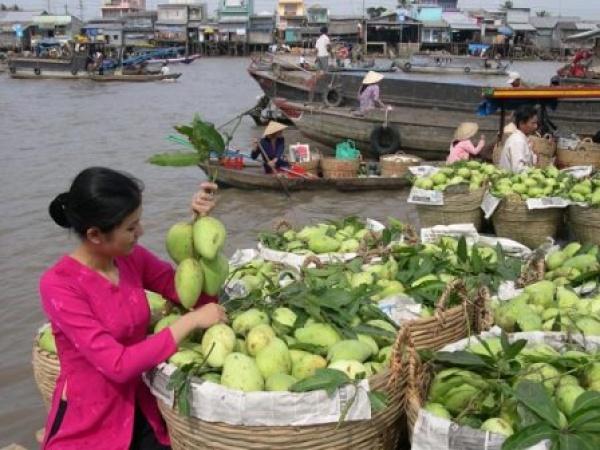
có những trái xoài xuất hiện ở gần người phụ nữ mặc áo dài hồng